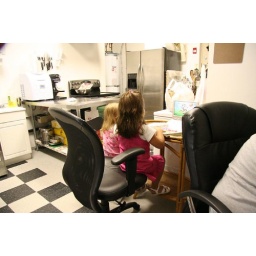
Natasha met a new friend and watched a video with her in the kitchen while we all ate crepes.